Arnos Grove tube station

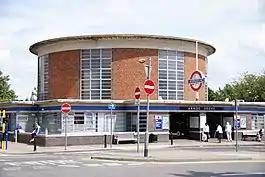
The cylindrical station entrance

Arnos Grove is a London Underground station. It is located in Arnos Grove in the London Borough of Enfield, North London. The station is on the Piccadilly line between Bounds Green and Southgate stations. It is in Travelcard Zone 4.